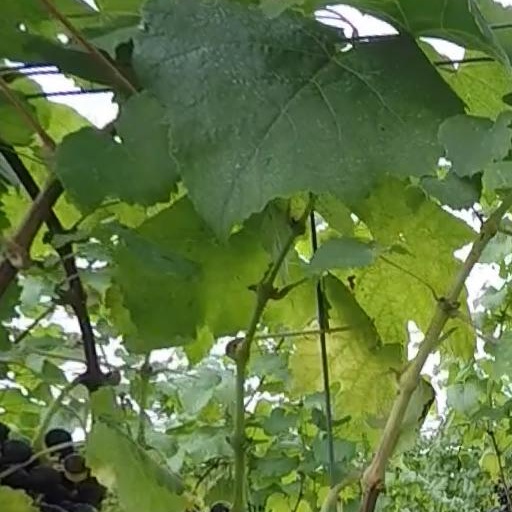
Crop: grape